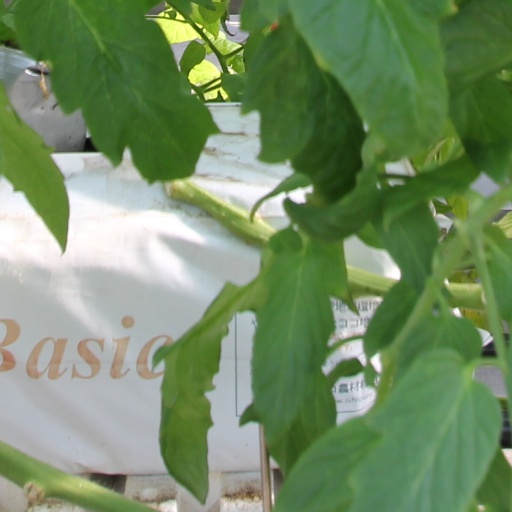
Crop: tomato